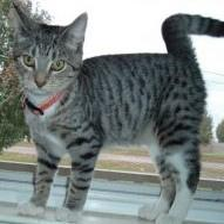
Species: cat
Breed: Egyptian Mau